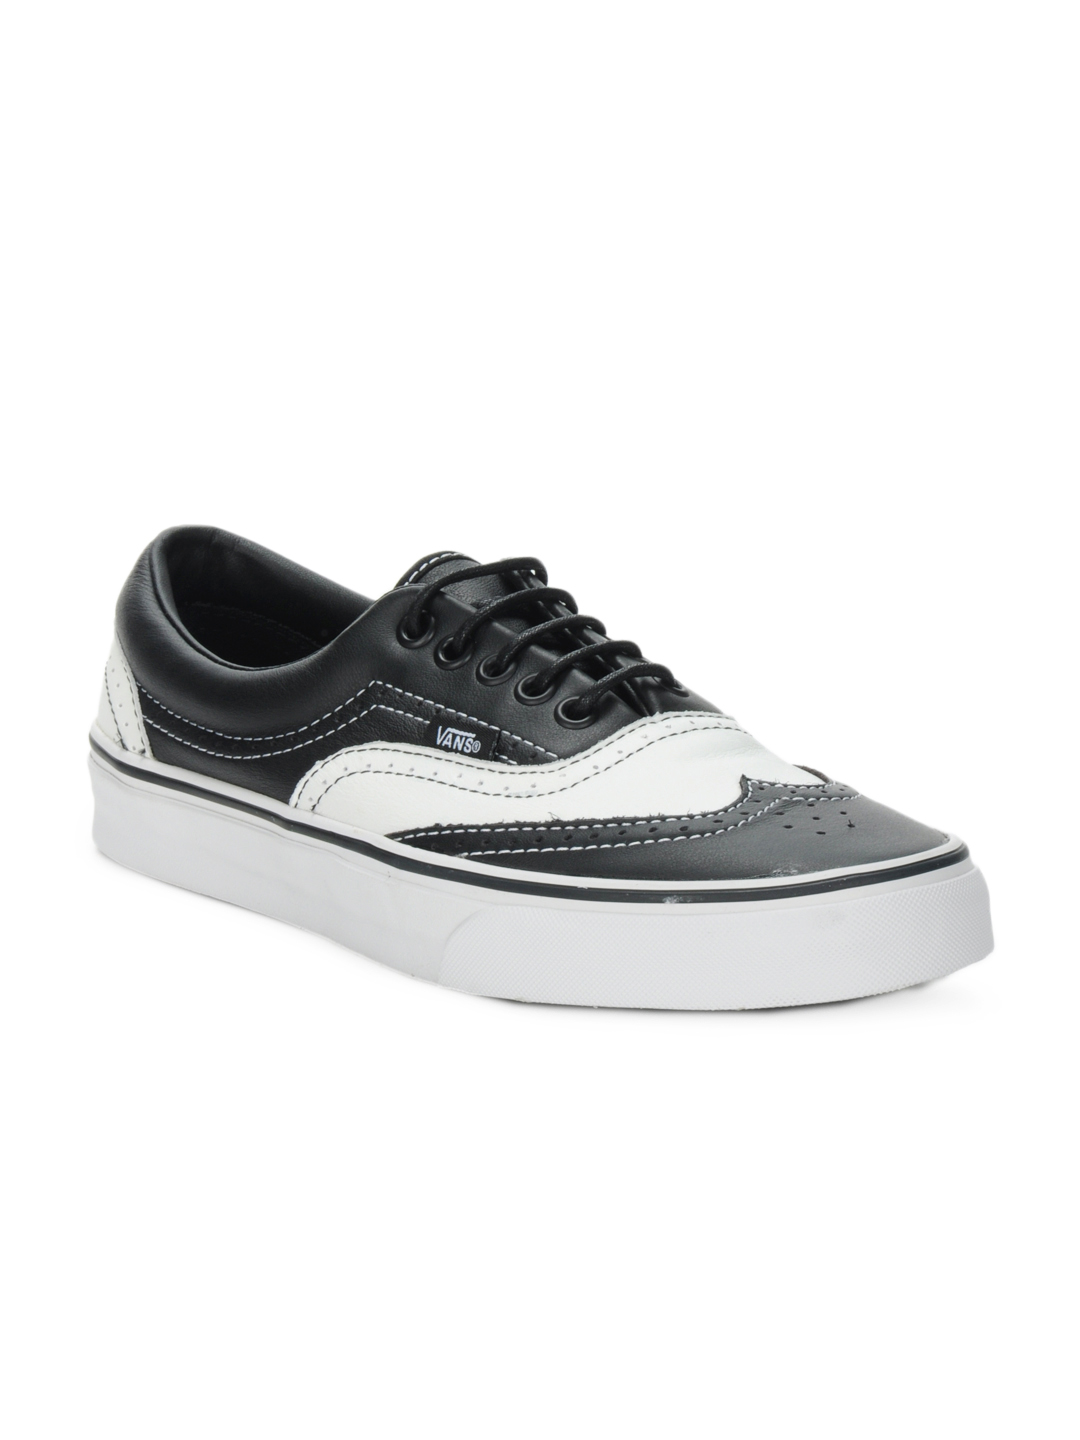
Vans Unisex Black Casual Shoes
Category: Footwear / Shoes / Casual Shoes
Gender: Unisex
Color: Black
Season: Summer 2012
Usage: Casual